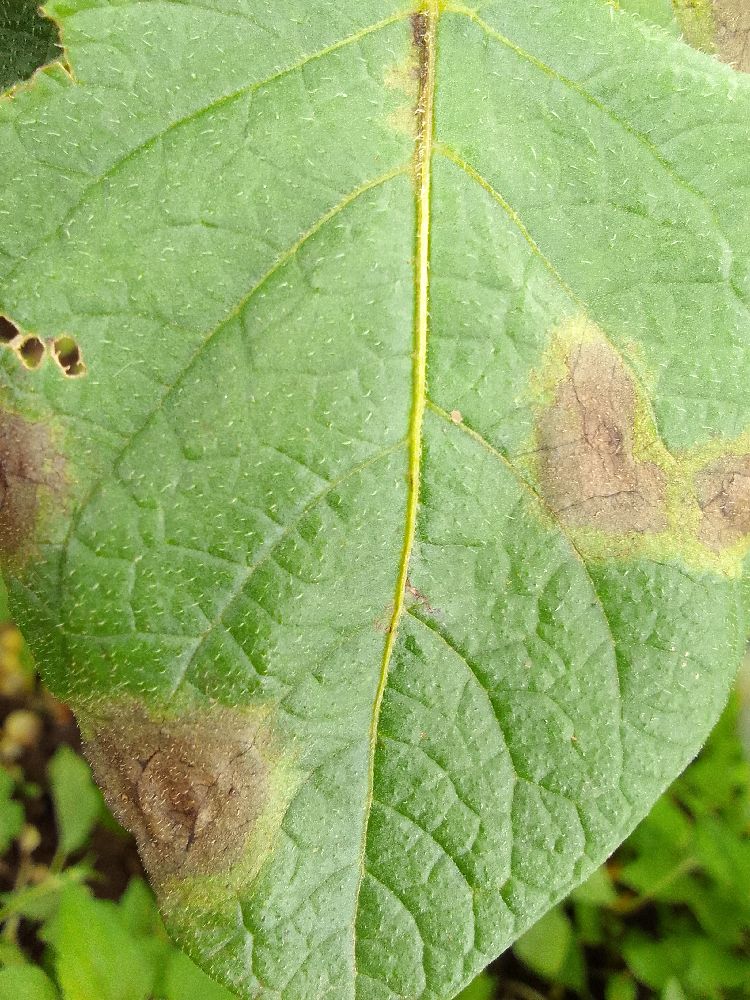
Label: Late blight